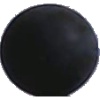
Label: Grape Blue 1